Vacuum aspiration

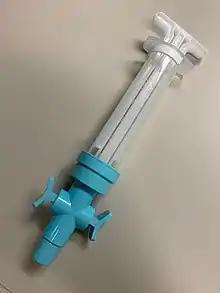
Single-use double-valve manual vacuum aspirator

Vacuum or suction aspiration is a procedure that uses a vacuum source to remove an embryo or fetus through the cervix. The procedure is performed to induce abortion, as a treatment for incomplete spontaneous abortion (otherwise commonly known as miscarriage) or retained fetal and placental tissue, or to obtain a sample of uterine lining (endometrial biopsy). It is generally safe, and serious complications rarely occur.